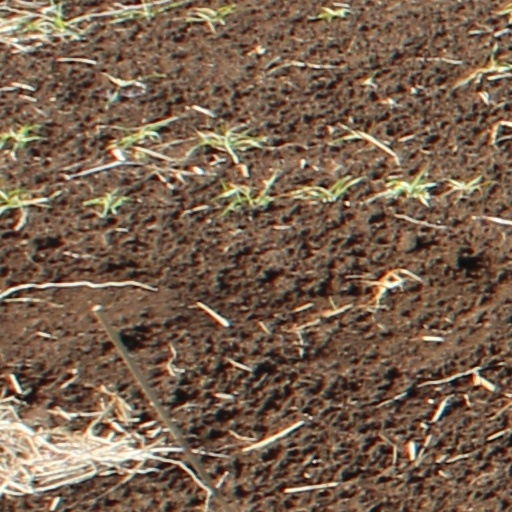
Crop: wheat